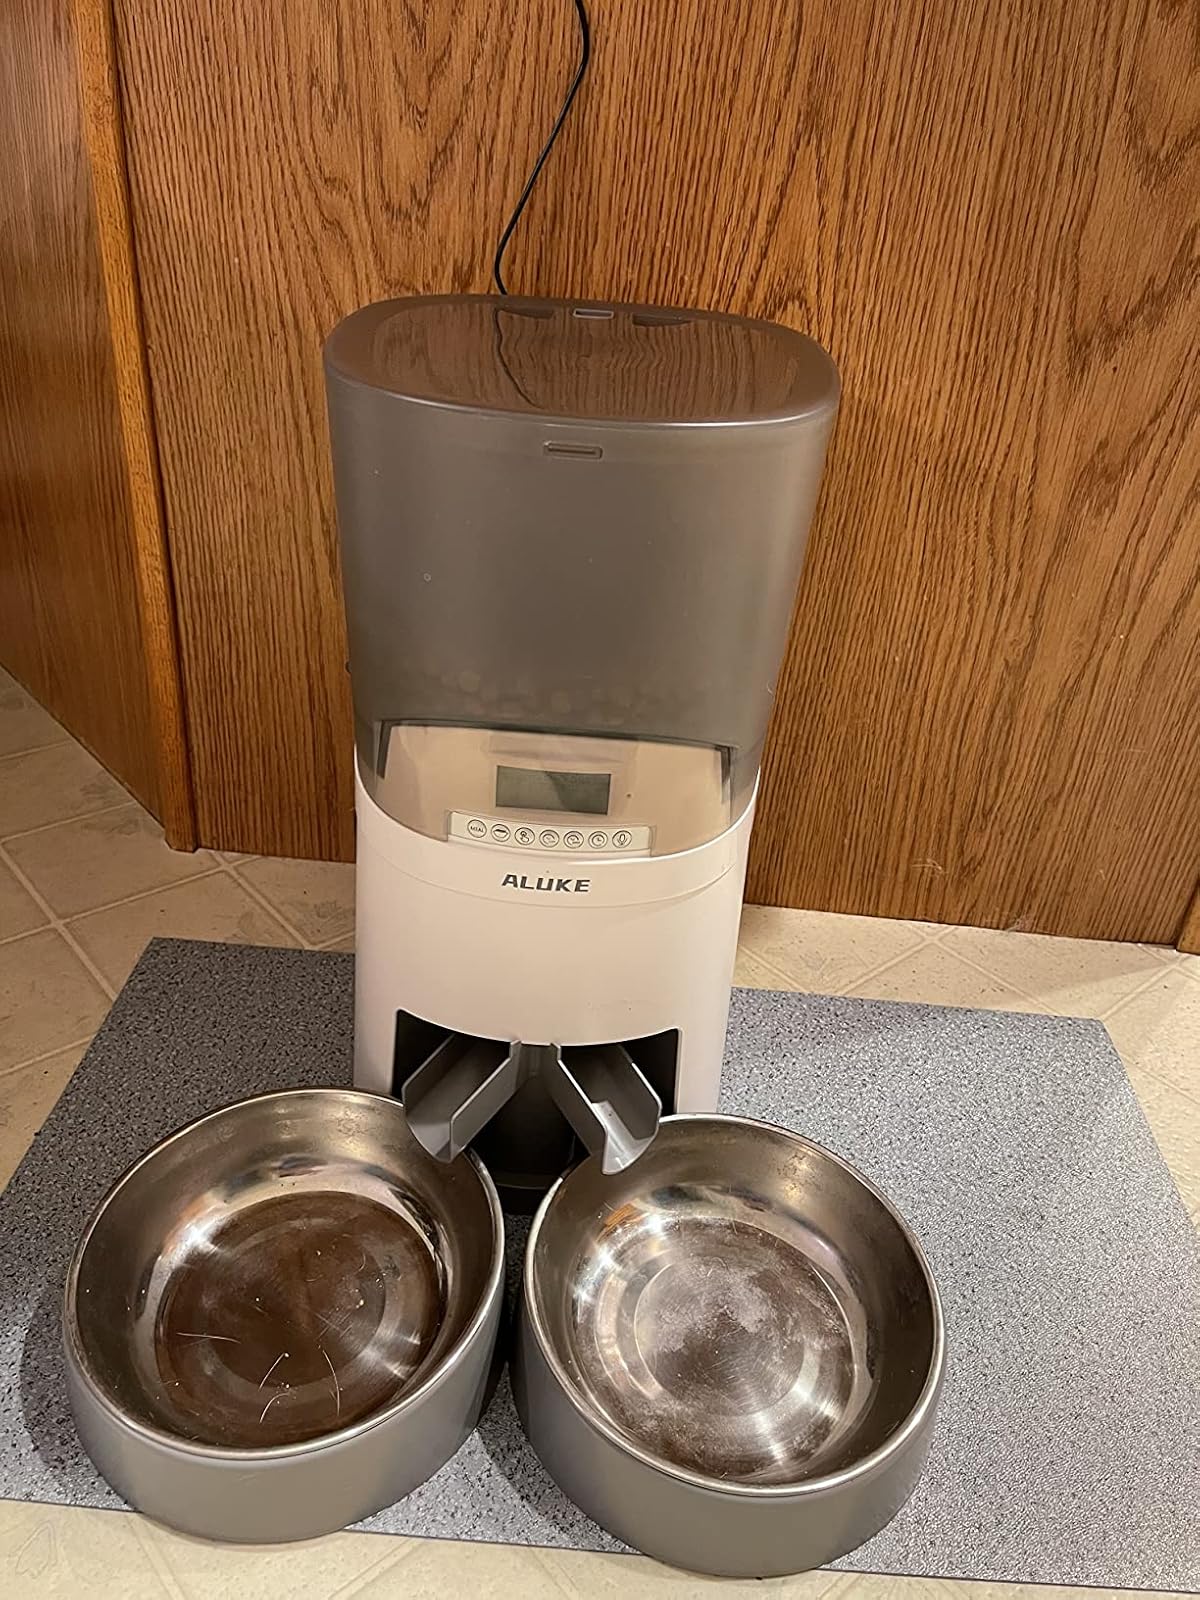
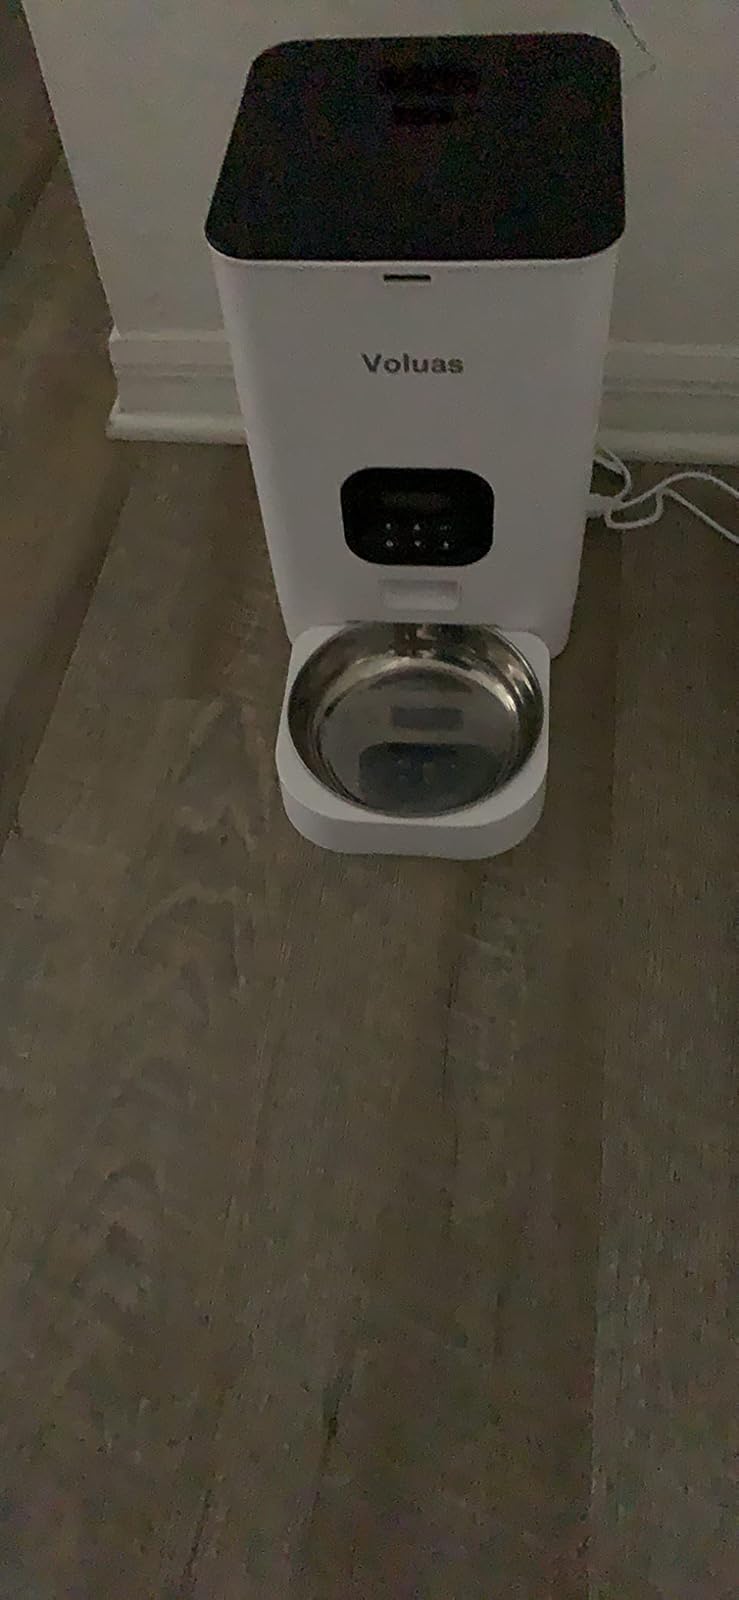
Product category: items_feeder
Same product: no